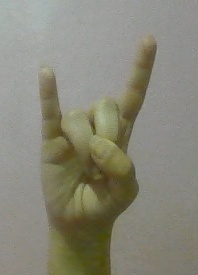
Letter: la